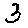
Label: 3